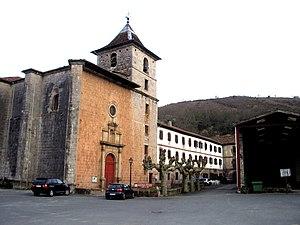
Urdazubi en basque ou Urdax en espagnol est un village et une municipalité de la Communauté forale de Navarre, au nord de l'Espagne.